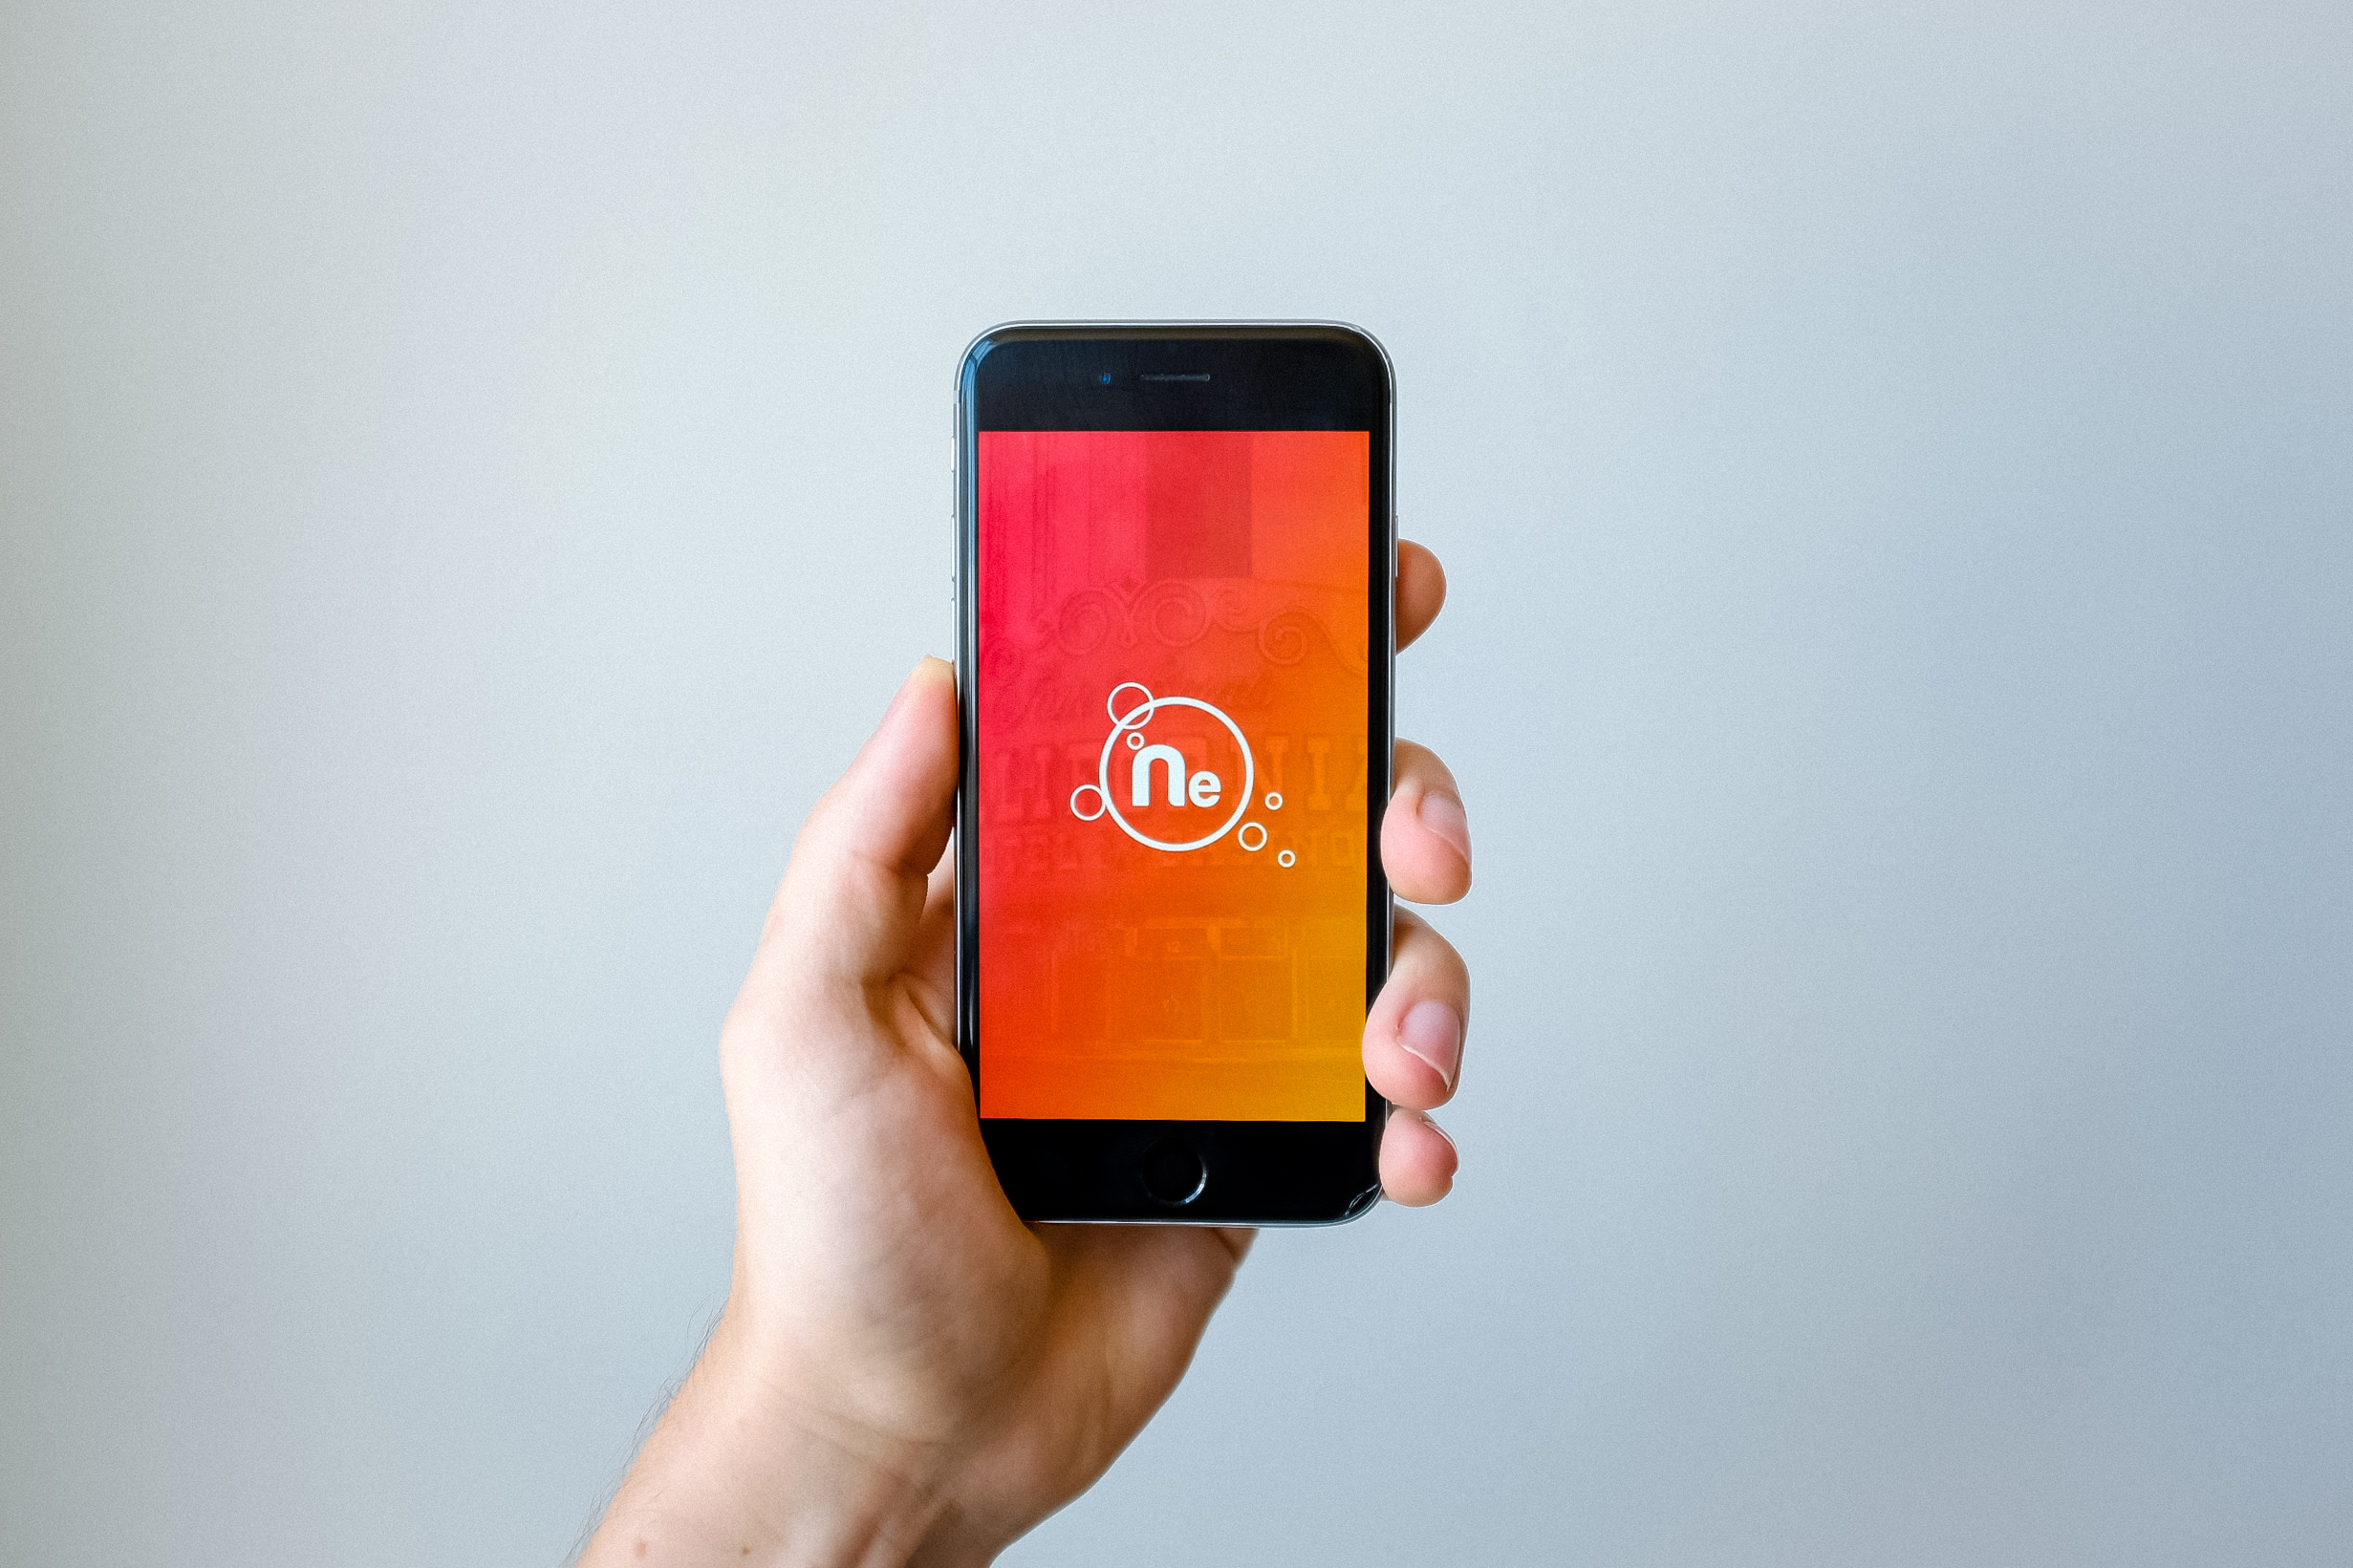
hand, drink, bottle, alcohol, brand, product, soft drink, sense